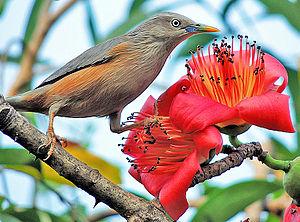
L’Étourneau à tête grise est une espèce de passereaux de la famille des Sturnidae présent en Inde et en Asie.